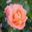
Label: rose